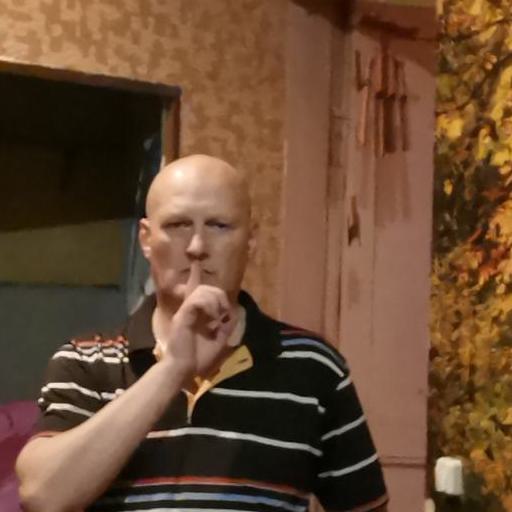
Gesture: mute